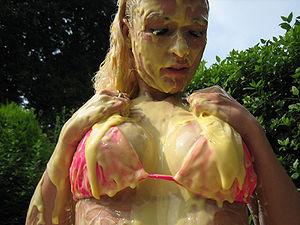
Les jeux avec de l'alimentation sont une forme de fétichisme recouvrant de nombreuses pratiques caractérisées par l'utilisation de nourriture. Il peut avoir une connotation sexuelle ou pas. Il s'agit, le plus souvent, de sitophilie mais celle-ci n'est qu'une forme de jeux avec de la nourriture.